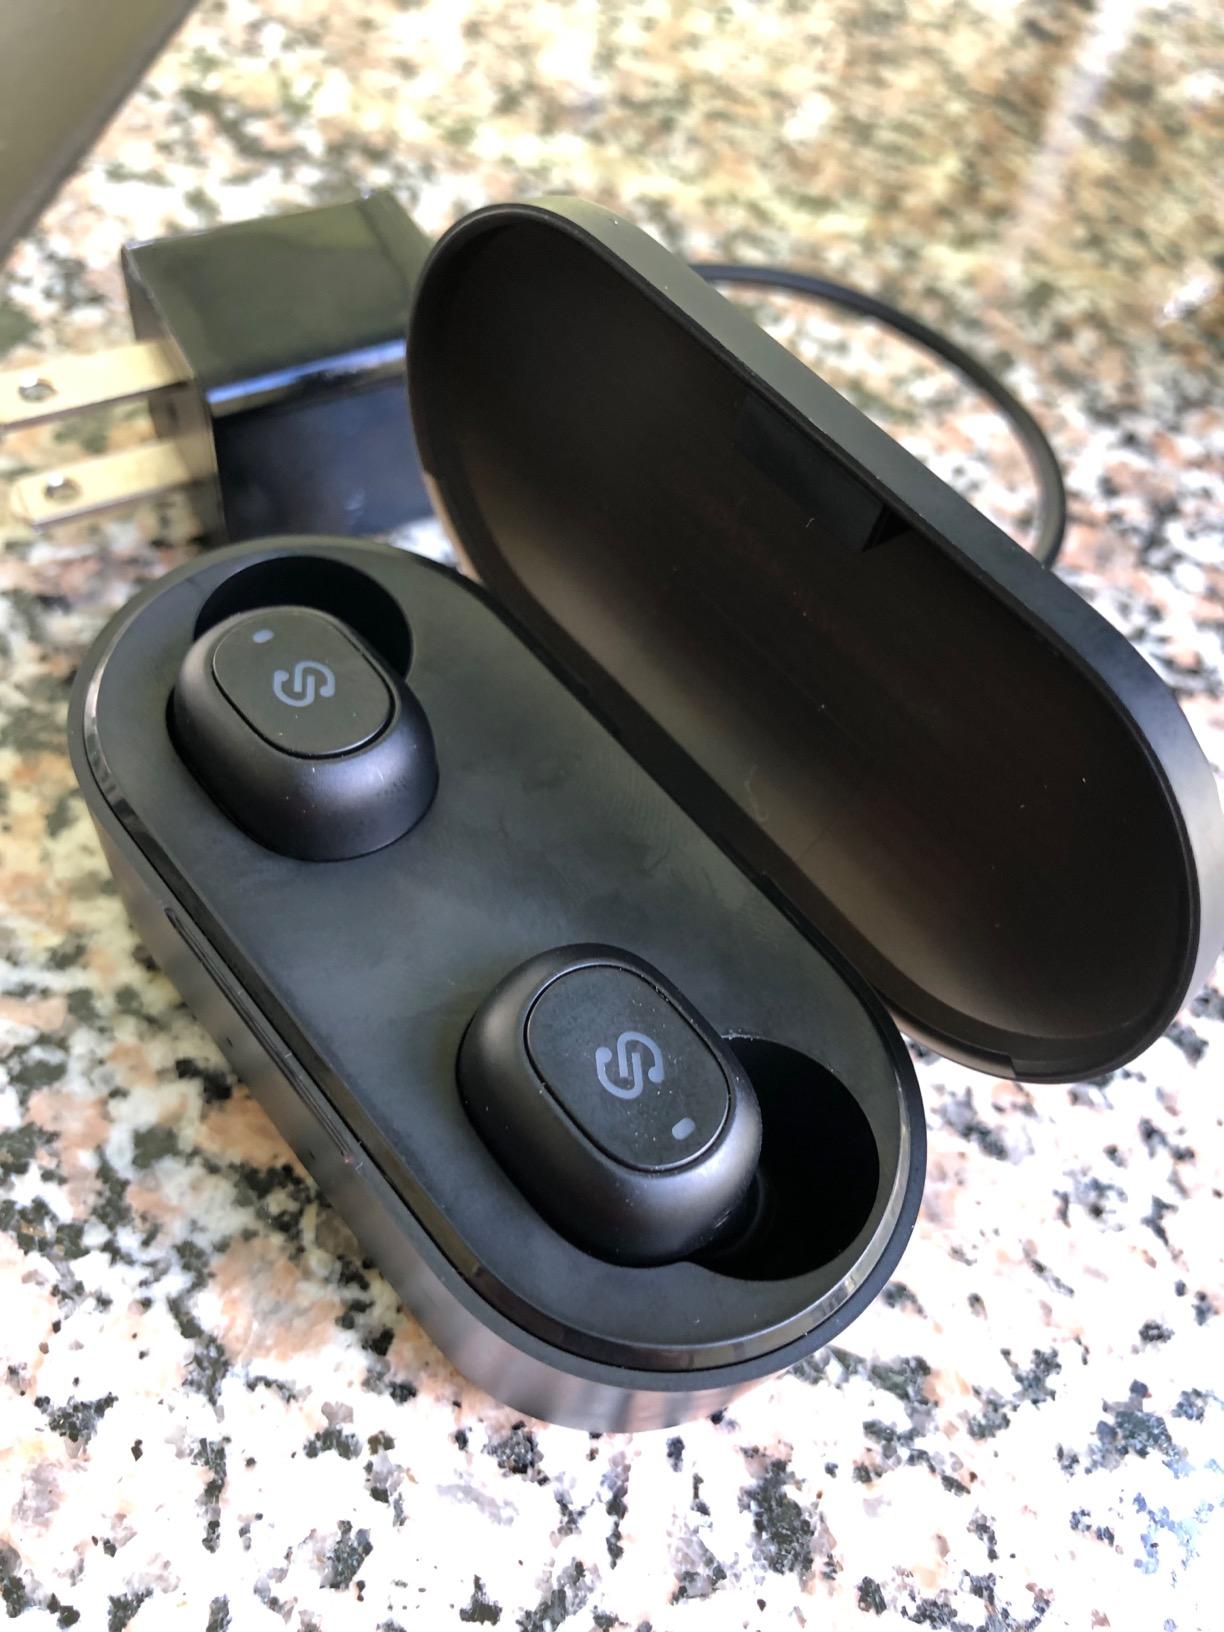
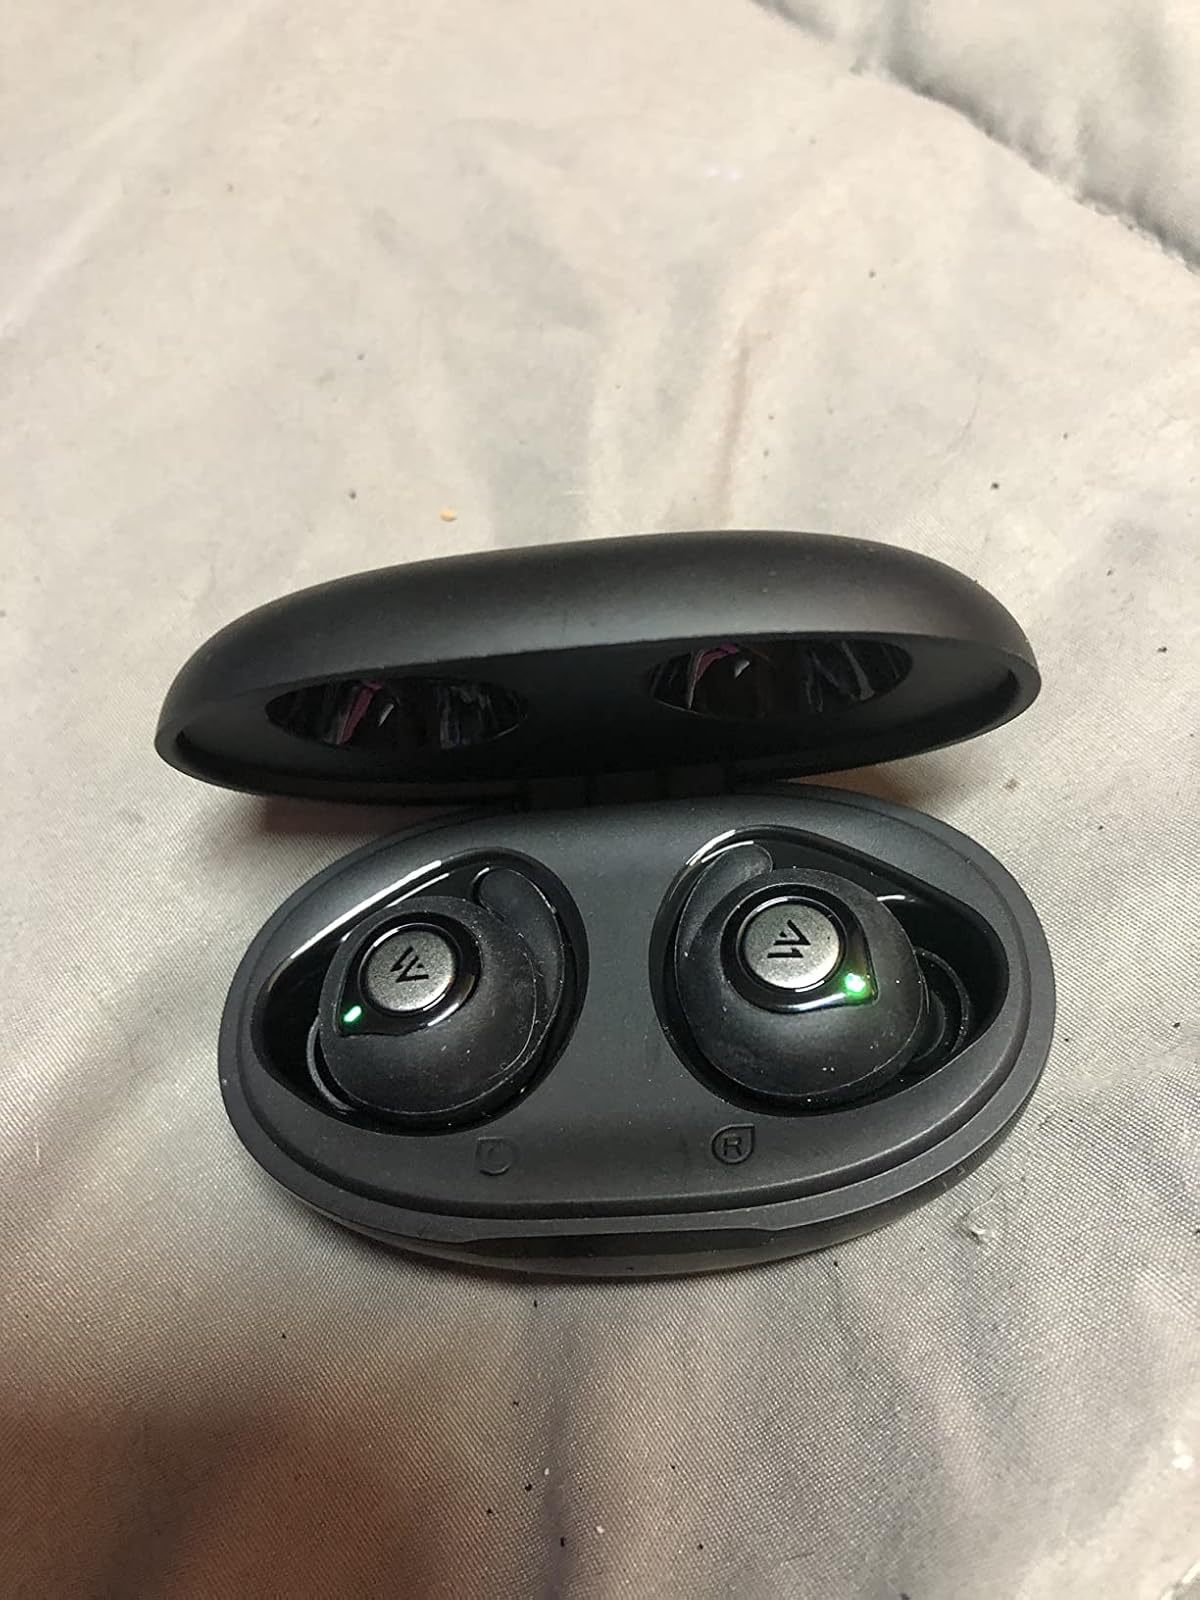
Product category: earbuds
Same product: no